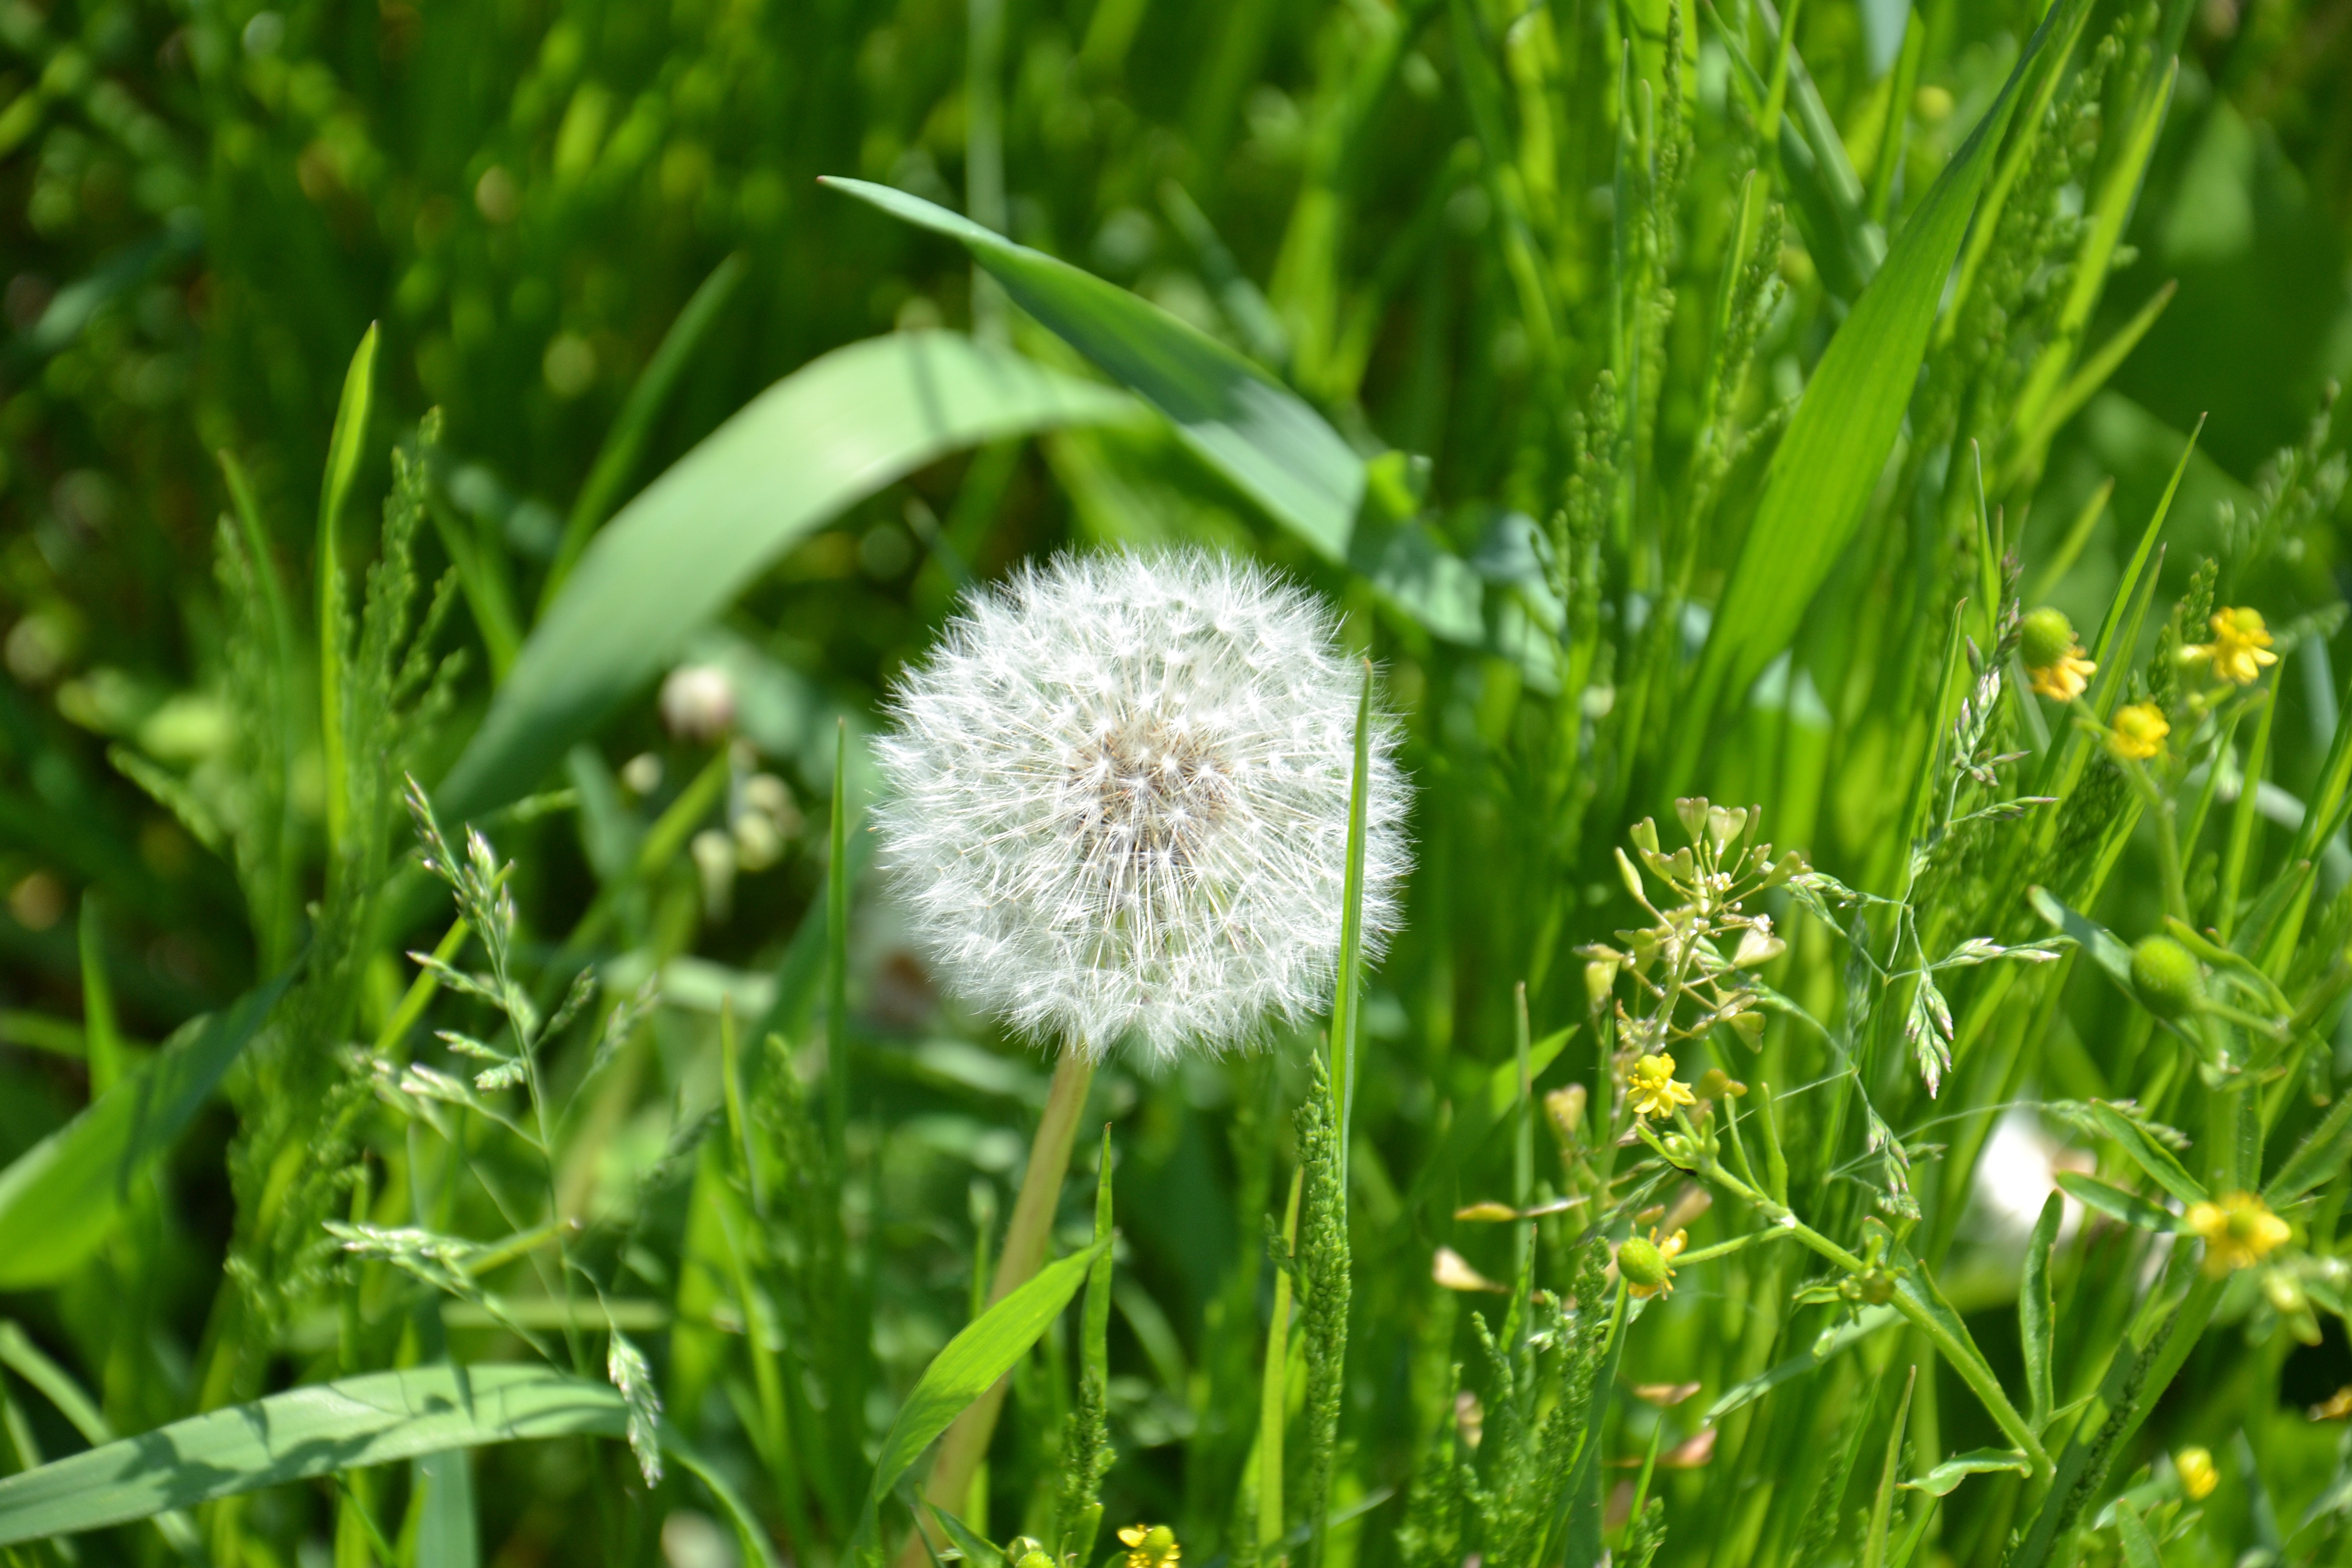
nature, grass, plant, white, field, lawn, meadow, dandelion, prairie, flower, summer, daisy, green, produce, desktop, botany, garden, flora, wildflower, wild plant, leaves, seeds, grassland, furry, beautiful, botanica, dacha, russia, shades, macro photography, greens, flowering plant, daisy family, pooh, grass family, land plant, chamaemelum nobile